Ka-Ching!

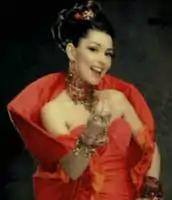
Shania in the music video to "Ka-Ching!"

The music video for "Ka-Ching!" was shot in the Casino Español and in a hotel in Mexico City, Mexico, and Madrid, Spain, in January 2003. It was directed by Finnish director Antti J, who also shot her video for "Up!" around the same time. The video debuted in Europe and Central and South America on February 25, 2003. It was not released to North American stations. The video depicts a city consumed with greed, Twain finds the streets empty and cars left abandoned while everyone is in a casino, sticking with the theme of the song. Scenes of Twain at a photoshoot sporting a red dress with lots of jewellery, and on a stage decorated with guitars in an outfit printed with newspaper articles, are intercut throughout the video. Both outfits are by Marc Bouwer. These scenes are the base of two further versions of the video that lack the narrative and only show Twain performing either in the red dress, or in the newspaper outfit. "Ka-Ching!" was released on YouTube in mid-2011.